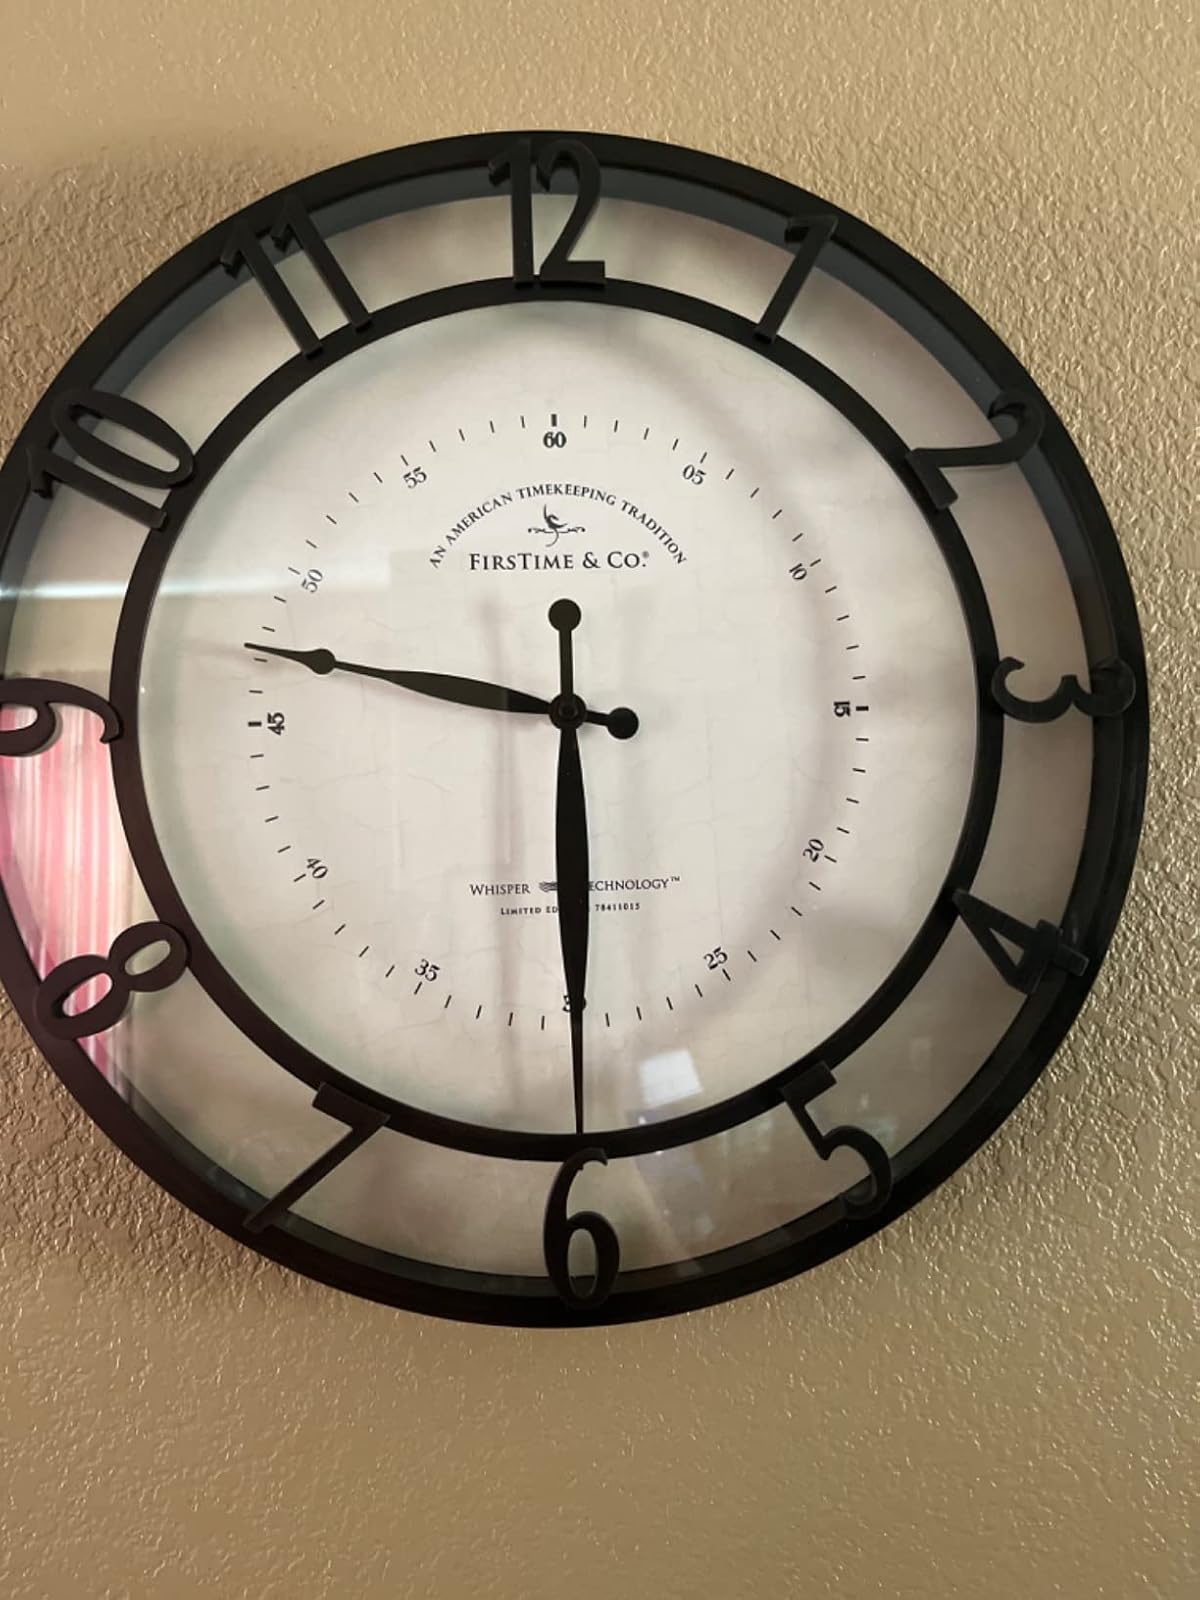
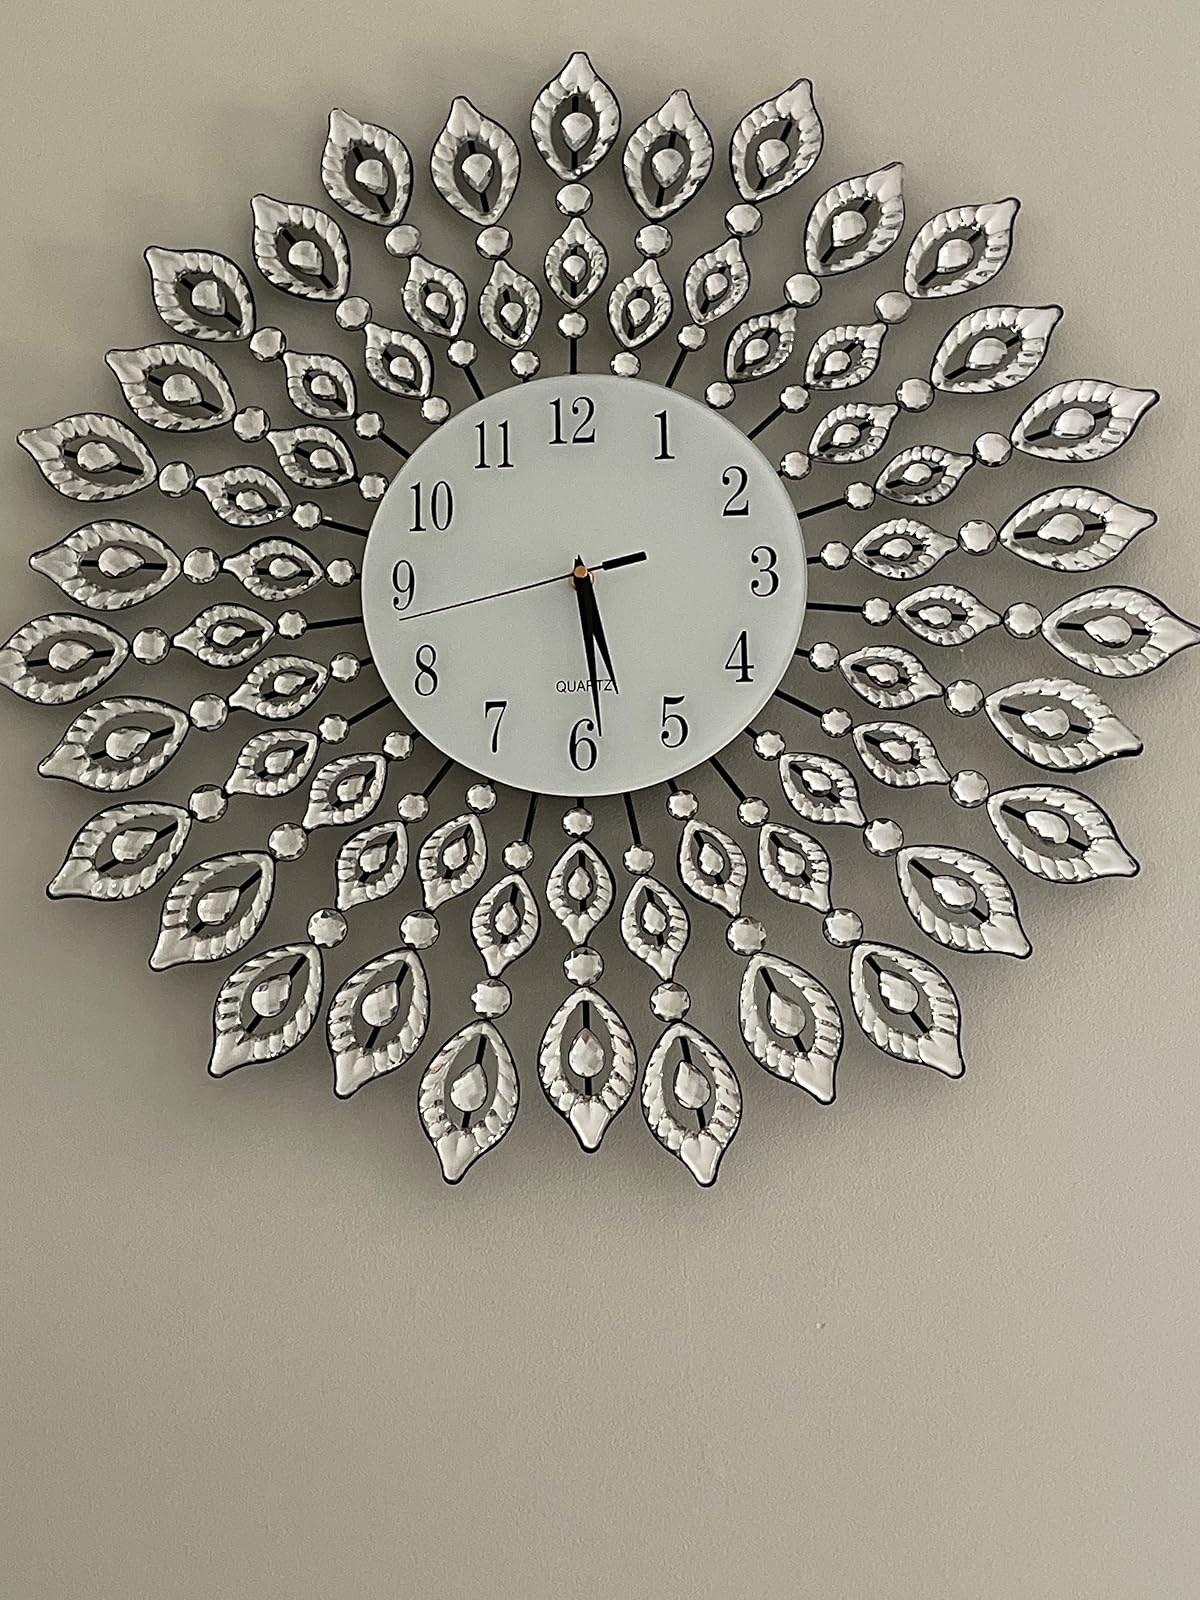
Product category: clock
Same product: no